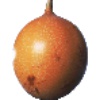
Label: Granadilla 1